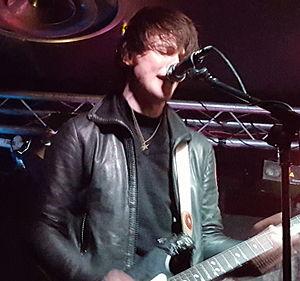
Trampolene est un groupe de rock alternatif britannique, originaire de la région de Swansea, dans le Pays de Galles. Il est actuellement basé à Londres, en Angleterre. Le groupe est composé de Jack Jones, Wayne Thomas et Rob Steele. Trampolene compte six EP, dont Beautiful Pain, sorti le 7 juillet 2017. Le premier album du groupe, Swansea to Hornsey, est sorti le 27 octobre 2017.